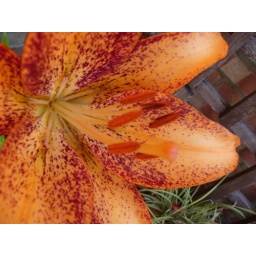
A look back to July 2009 and the orange lily flower growing in the garden.